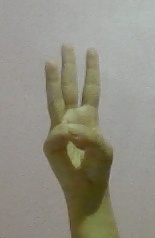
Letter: thaa